Sudbury Wolves

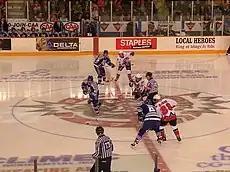
Sudbury Wolves against the Ottawa 67's in Ottawa

The Sudbury Wolves have retired six players' numbers, and have had over 120 players drafted to the NHL.